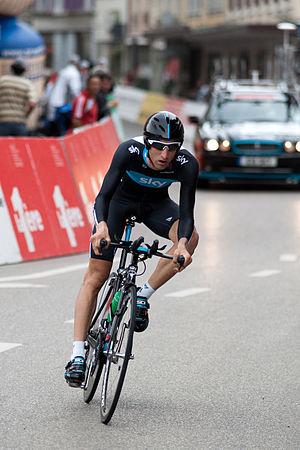
Morris Possoni pendant la 3e étape du Tour de Romandie 2010.